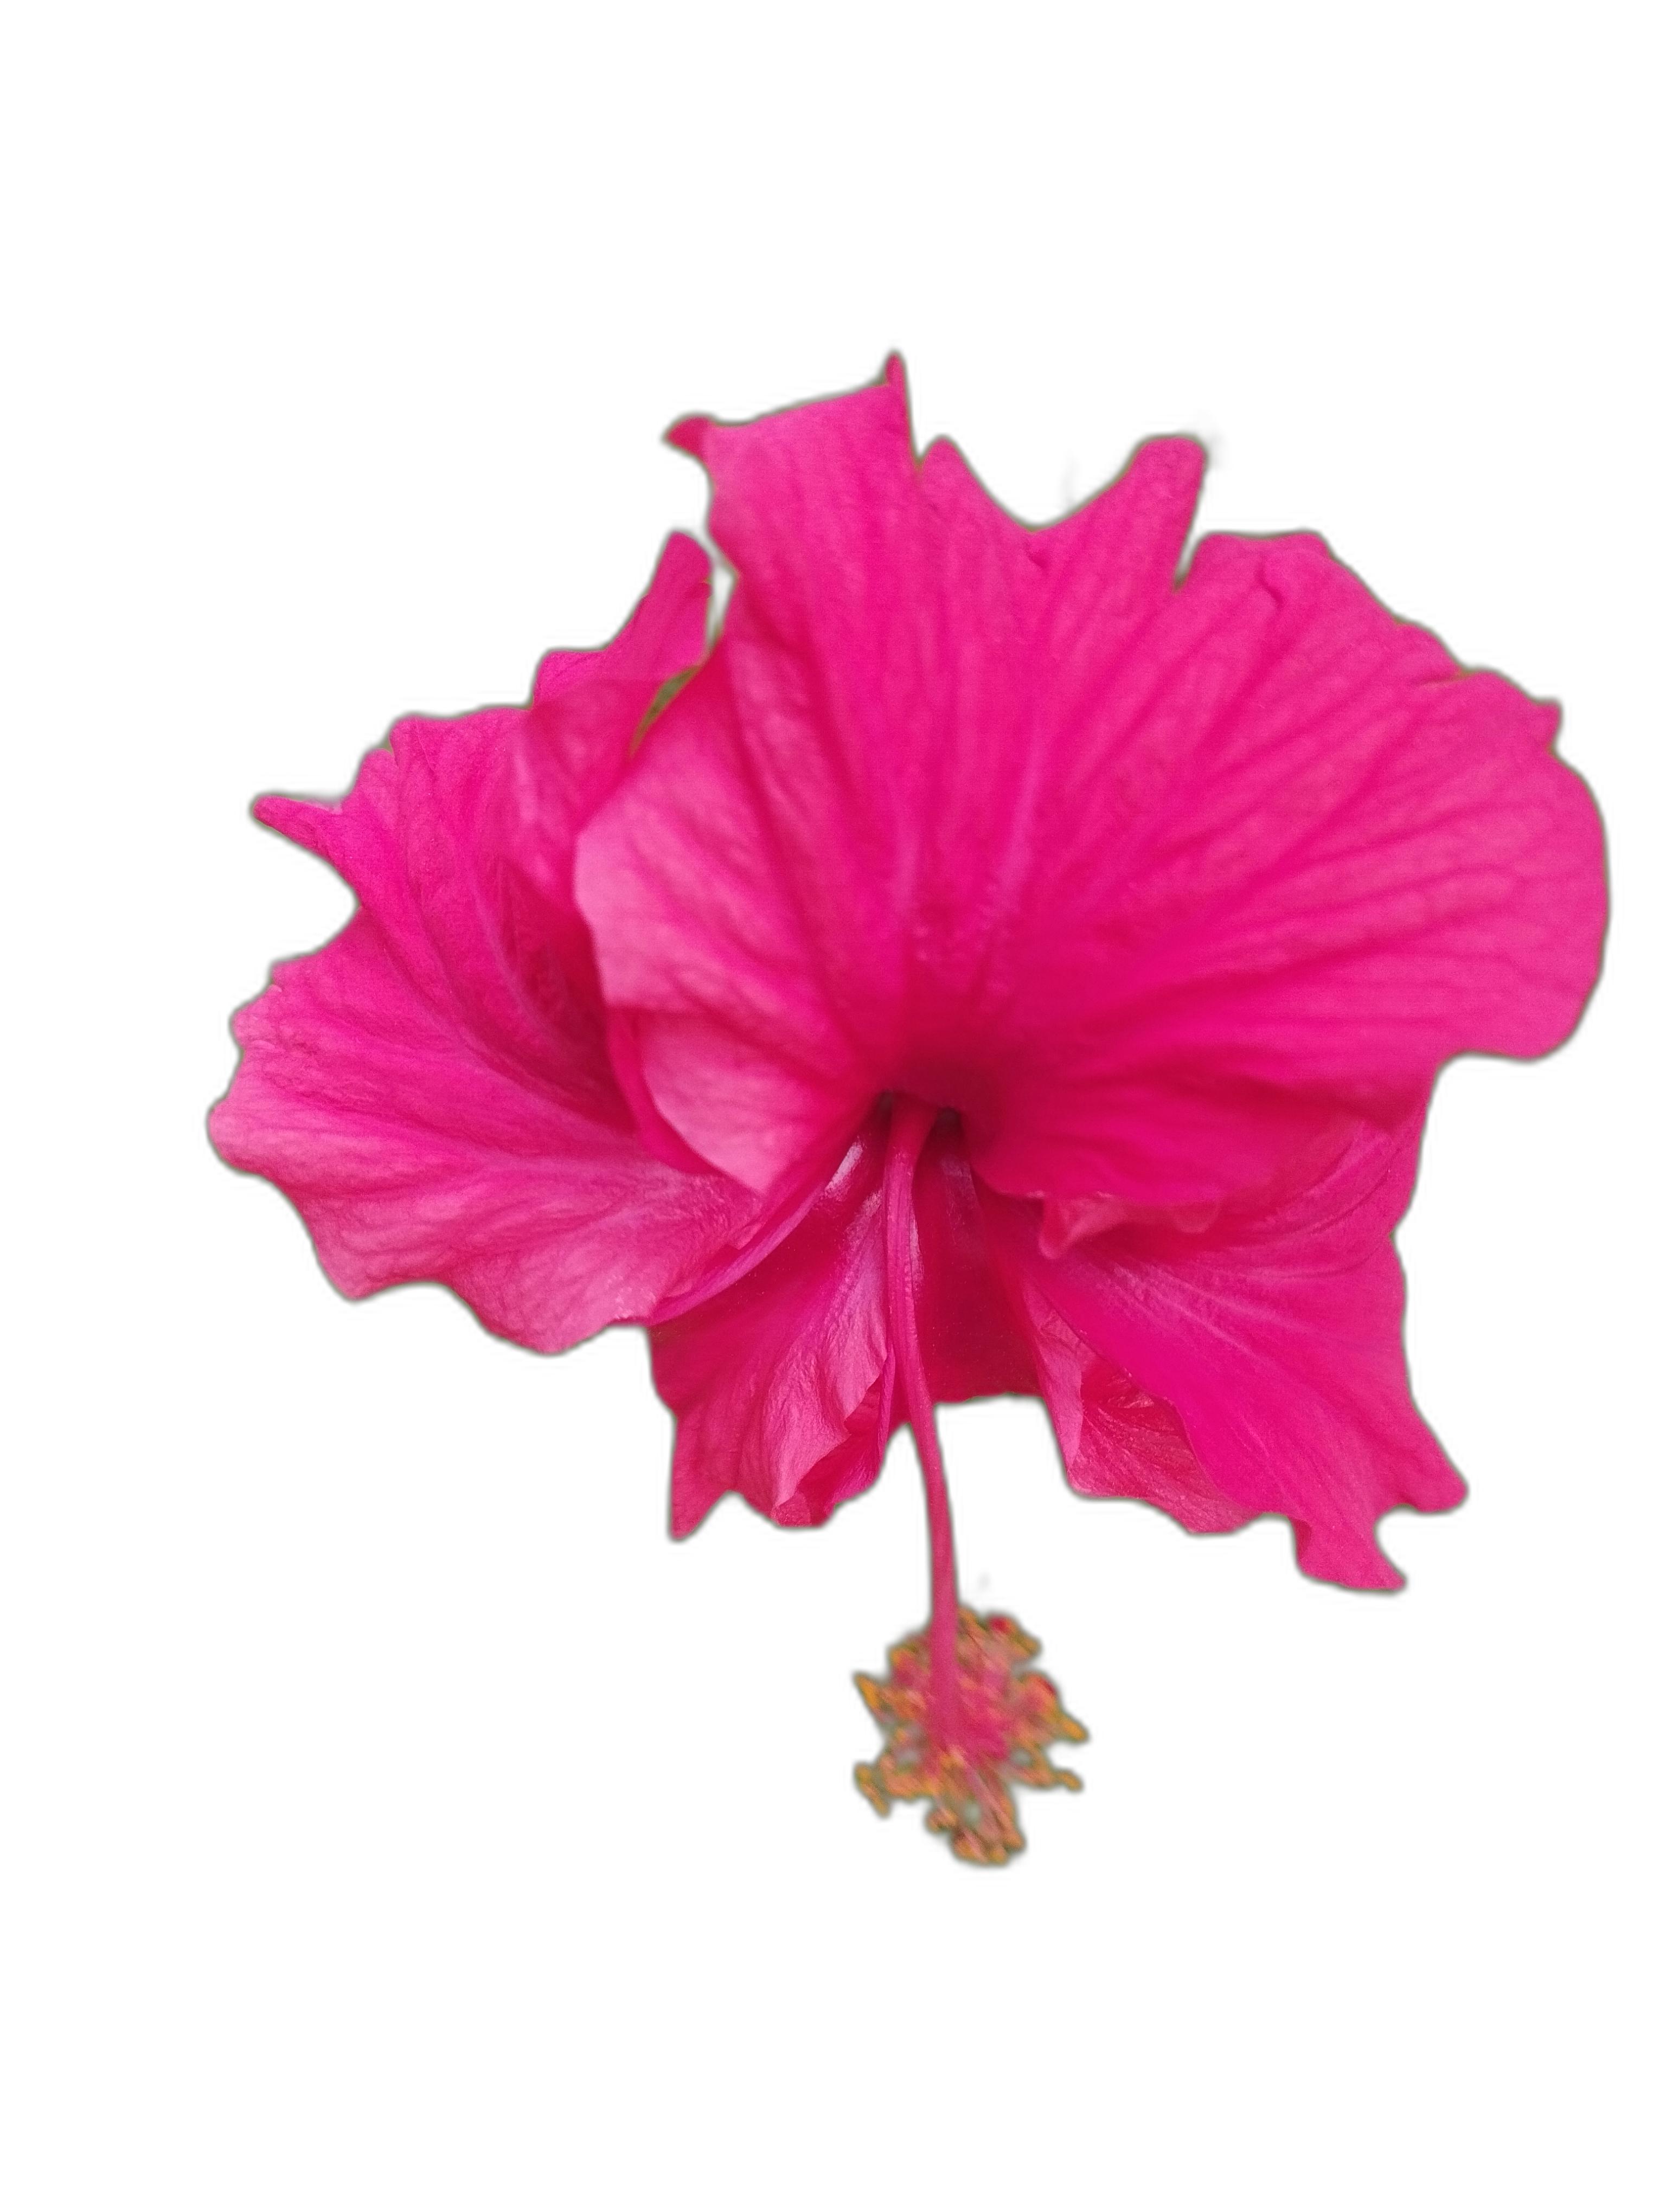
Label: Hibiscus